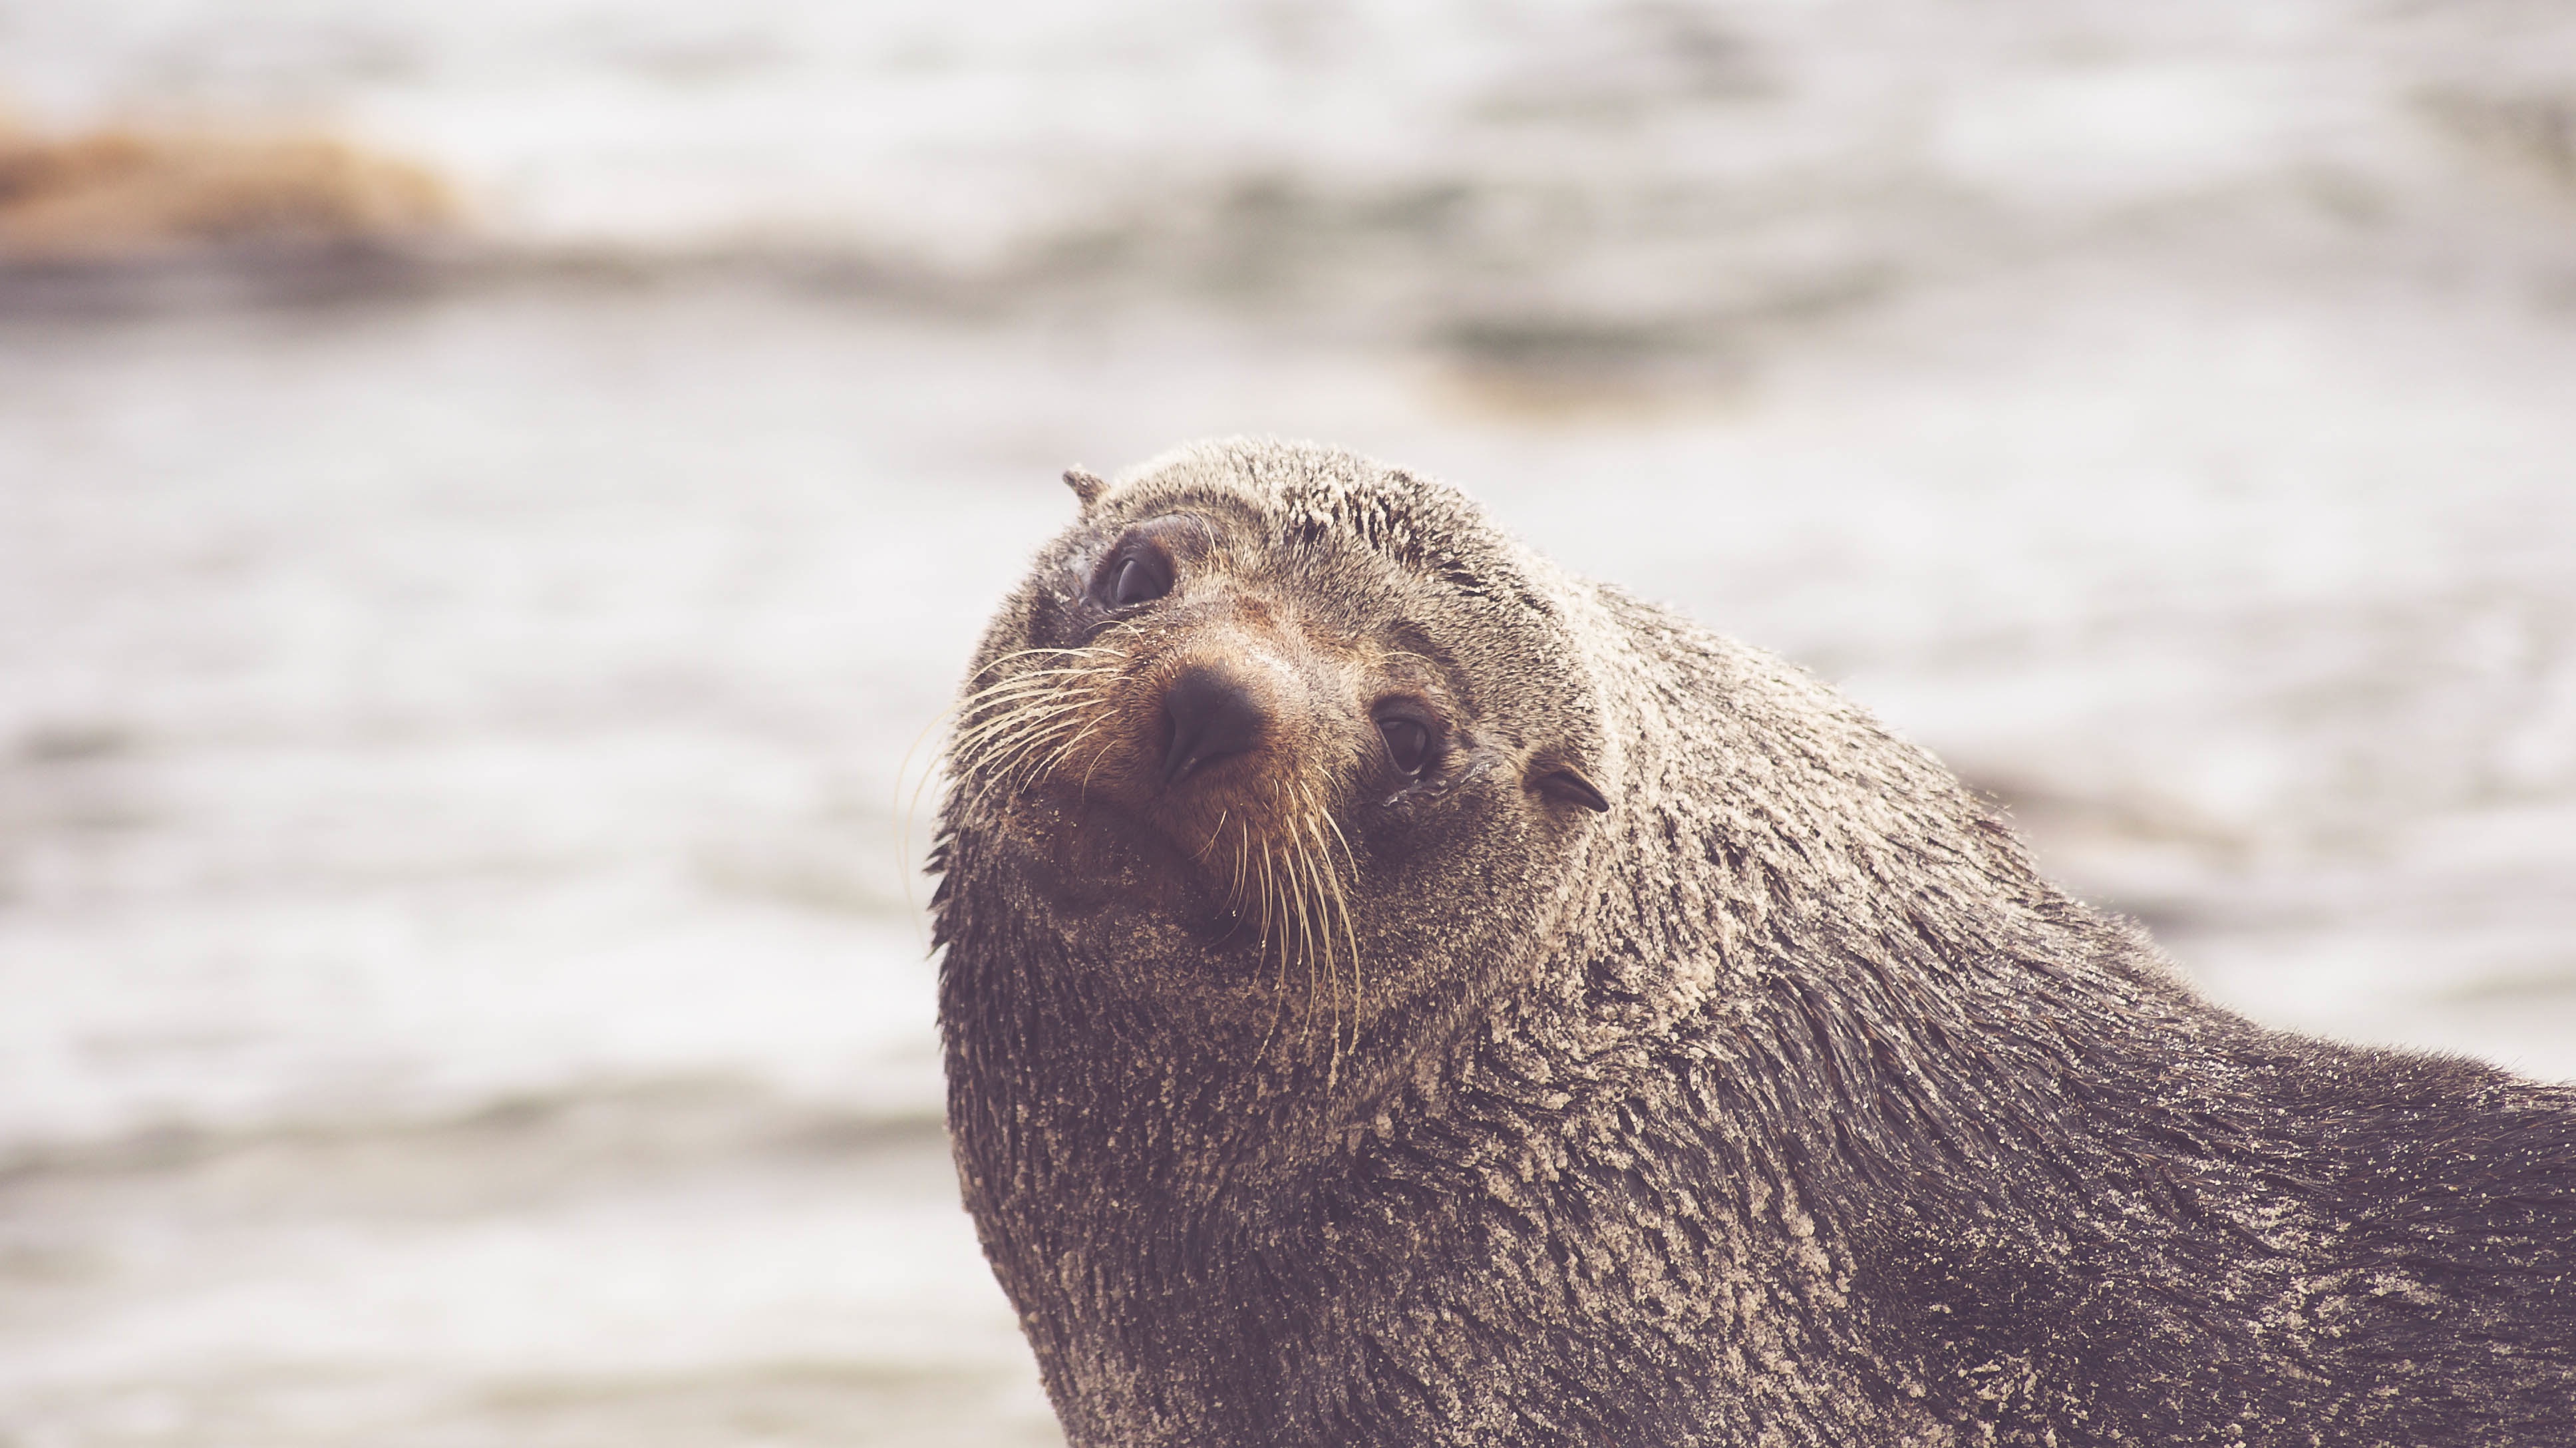
nature, wildlife, fur, mammal, seal, fauna, sea lion, whiskers, eye, seals, vertebrate, otter, harbor seal, marine mammal, mustelidae